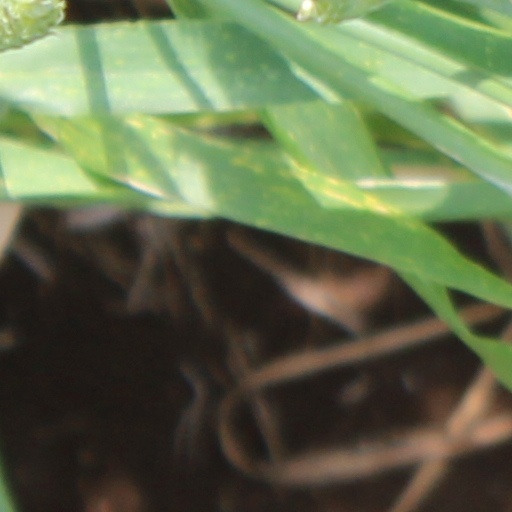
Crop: wheat